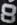
Number: 8